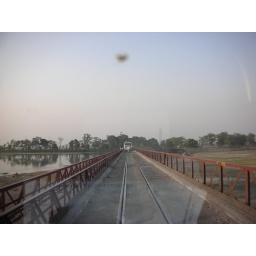
The road to dudhwa is shared with a train on the same level. Good fun waiting for the train to cross by